Animal ethics

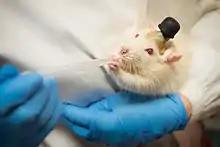
Laboratory rat with a brain implant being fed

Despite their vast numbers, factory farmed animals are relatively ignored. Species that appear more different from humans, such as fish or insects, are often particularly overlooked.